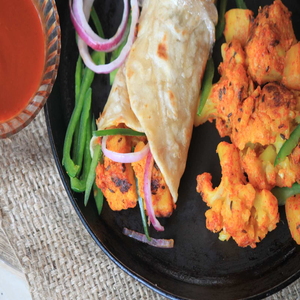
Dish: kathiroll